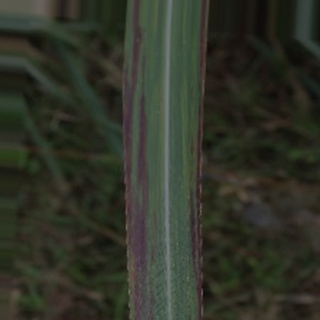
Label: sugarcane_bacterial_blight